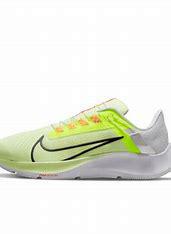
Brand: Nike
Model: Air Zoom Pegasus 38 Flyease